Japanese hare

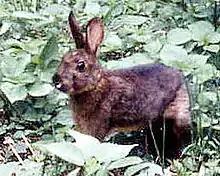
A Japanese hare in brown pelage

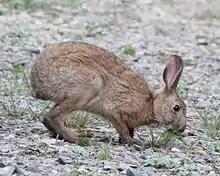
Japanese hare eating grass

The Japanese hare population seems to be stable, though the quality or/and size of their habitat is decreasing. On a local level, they are used in hunting and specimen collecting. They are threatened by the creation of urban and industrial areas, water management systems, such as dams, hunting, trapping and invasive and non-native diseases and species. It is not known if they occur in any protected areas.